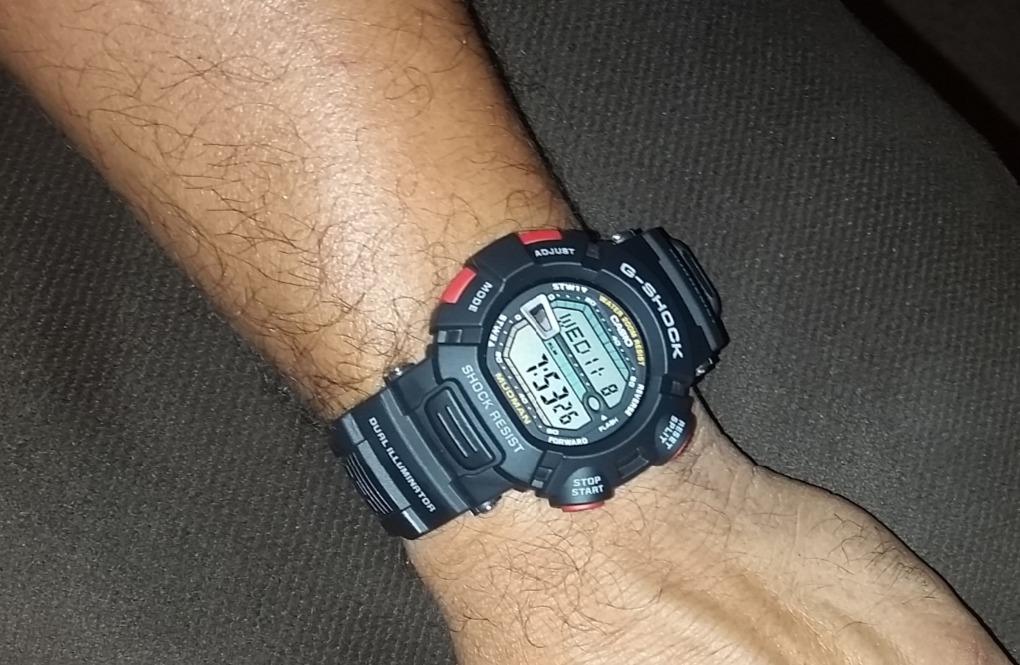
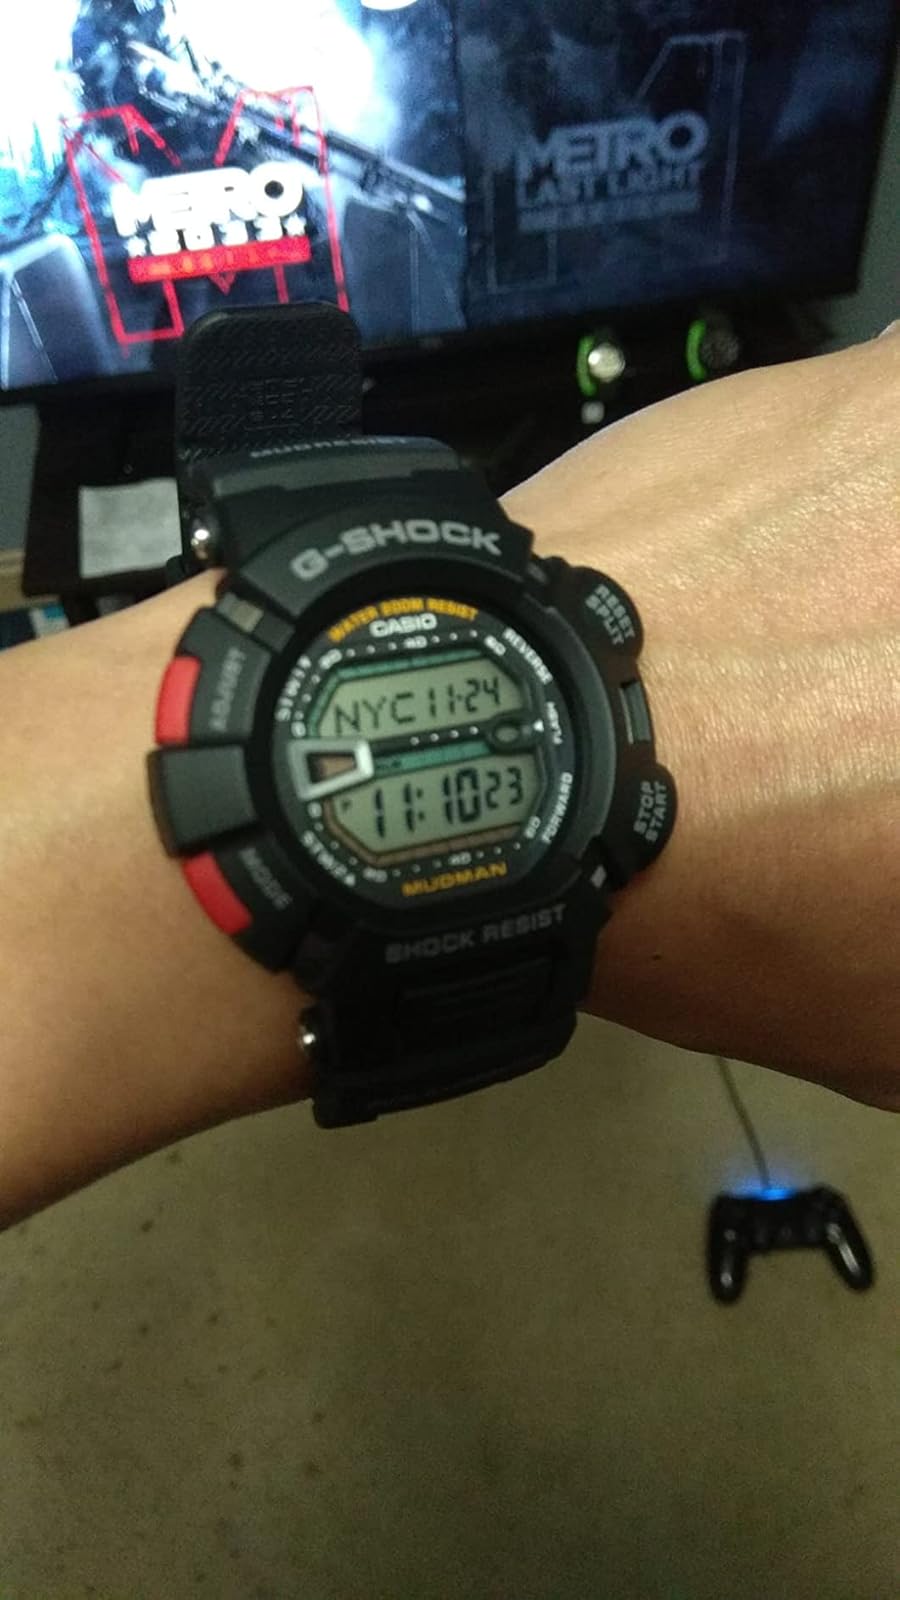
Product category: accessories_watch
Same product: yes